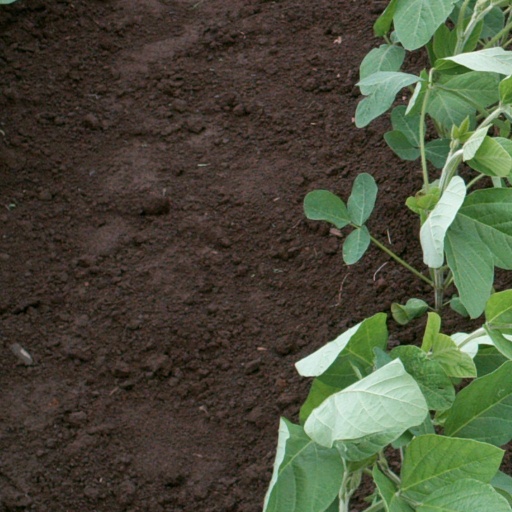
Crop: soybean